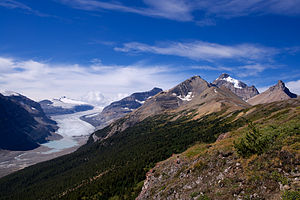
Saskatchewan Glacier
Saskatchewan Glacier i Alberta, Canada
Saskatchewan Glacier er en gletsjer der ligger i Banff National Park, Alberta, Canada, omkring 120 km nordvest for byen Banff, og kan nås via Icefields Parkway. Saskatchewan Glacier er den største udløbende gletsjer fra Columbia Icefield, som ligger langs det kontinentale vandskel i Canadian Rockies. Gletsjeren er den primære source for North Saskatchewan River og regnes for dennes udspring. Gletsjeren er omkring 13 km lang, og dækker et areal på 30 km² og blev i 1960 målt til at være 400 meter tyk oger et stræk på 8 km. Mellem 1893 og 1953, har Saskatchewan Glacier trukket sig 1.364 meter, med et gennemsnit i årene mellem 1948 og 1953 på 55 meter pr år